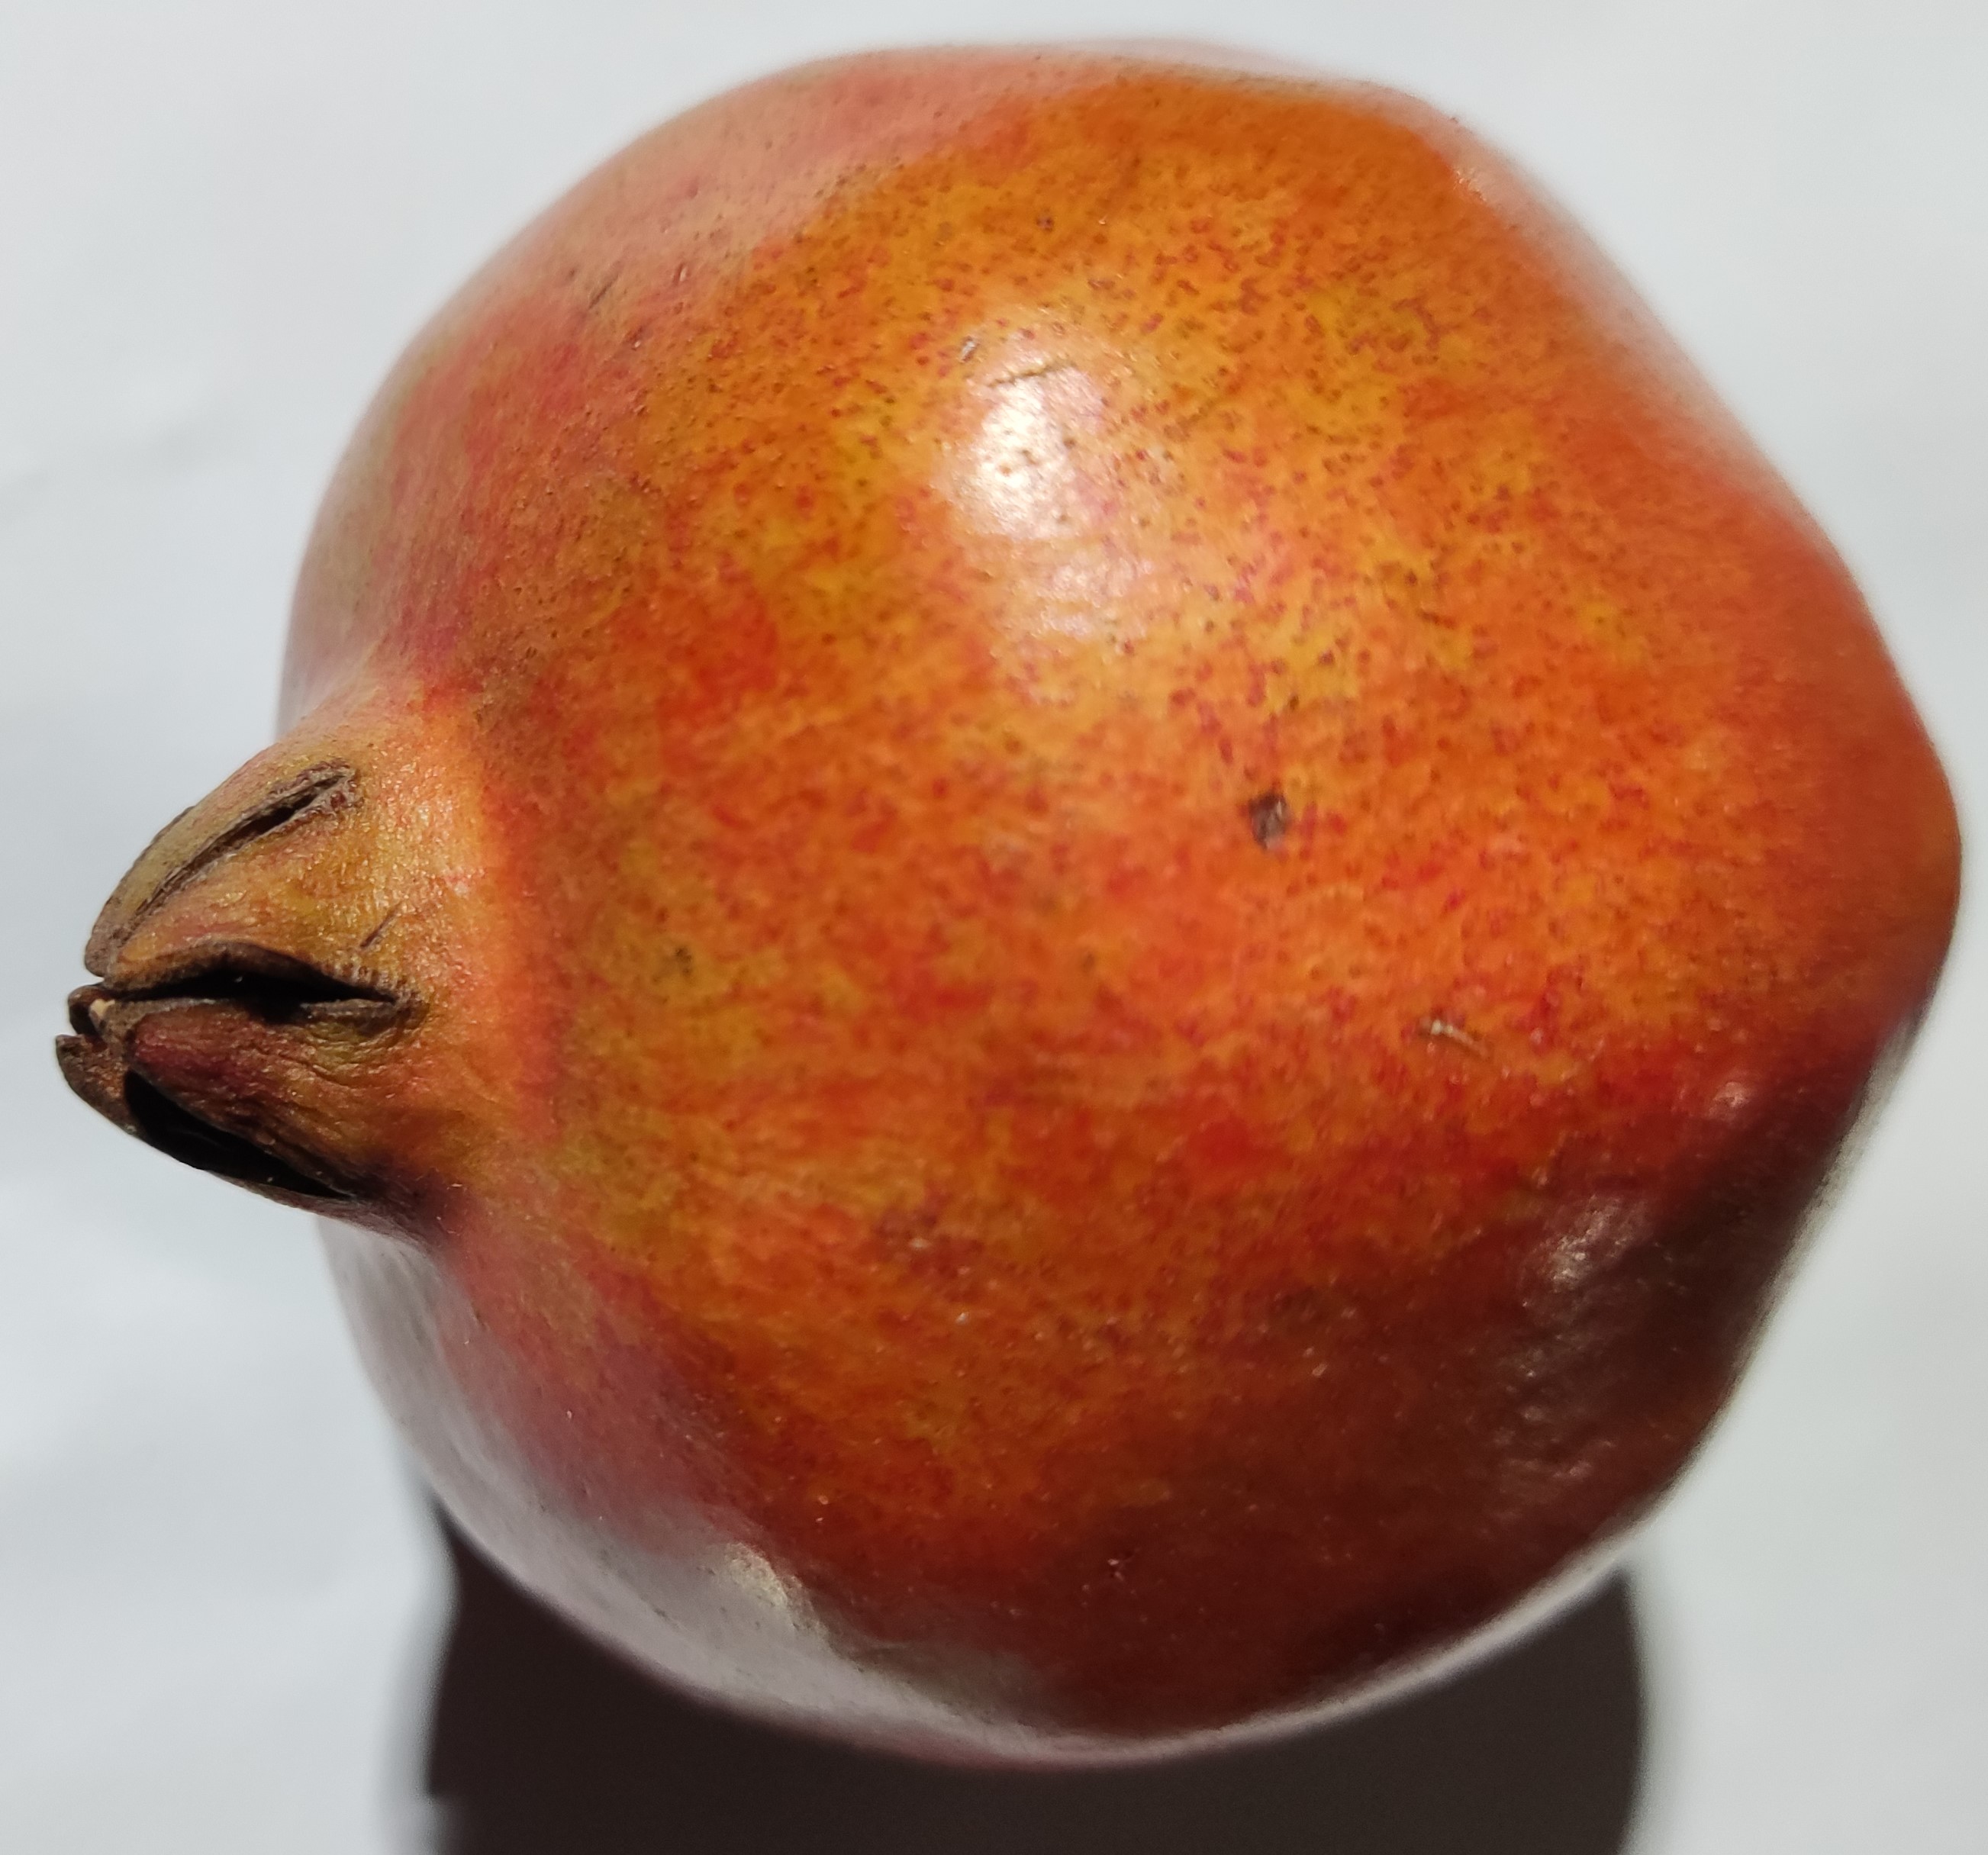
Fruit: pomegranate
Condition: fresh